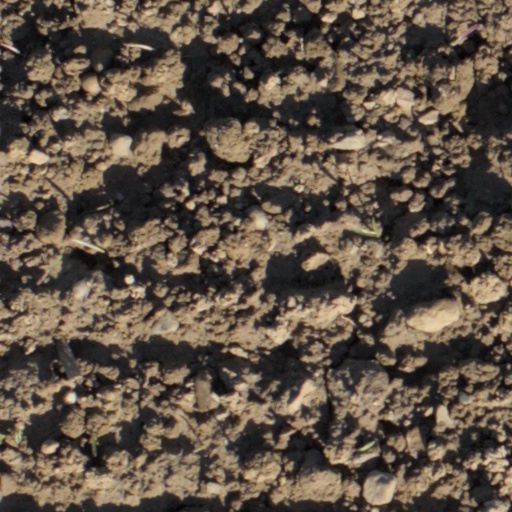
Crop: wheat